Brazen (film)

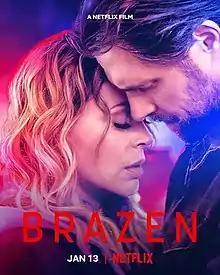
Poster

Brazen is a 2022 American thriller film directed by Monika Mitchell. It is based on Nora Roberts' 1988 novel "Brazen Virtue". The film stars Alyssa Milano, Sam Page, and Matthew Finlan.